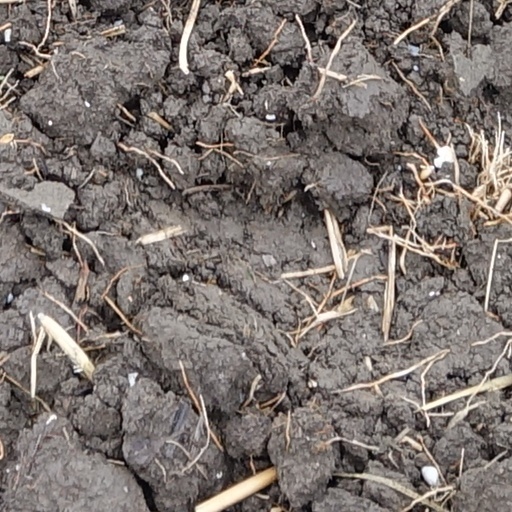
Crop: wheat